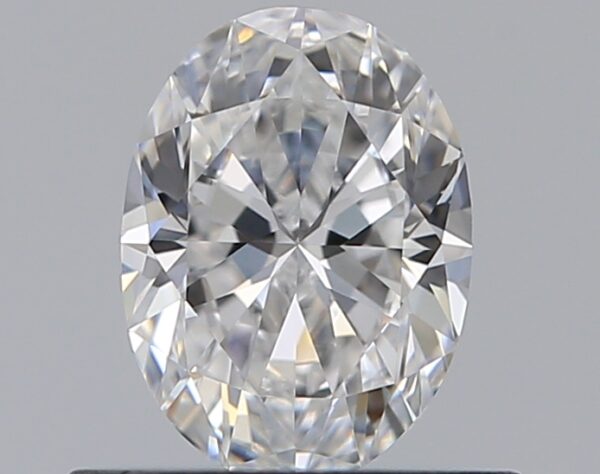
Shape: oval
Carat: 0.56
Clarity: VVS2
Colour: D
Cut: EX
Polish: EX
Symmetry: GD
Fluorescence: N
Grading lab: GIA
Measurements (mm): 6.23 x 4.58 x 2.85